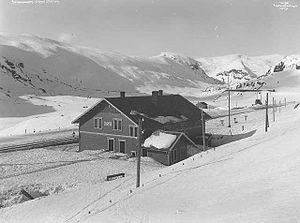
Upsete Station
Upsete Station er en jernbanestation på Bergensbanen, der ligger i Aurland kommune i Norge. Stationen består af et spor og en perron med en mindre stationsbygning i rødmalet træ. Stationen betjenes af lokaltog mellem Bergen og Myrdal samt om sommeren af turisttog mellem Voss og Ål. Desuden går en meget benyttet cykelrute fra Upsete til Voss som en del af Rallarvegen.